Vieux Sequins et vieilles cuirasses

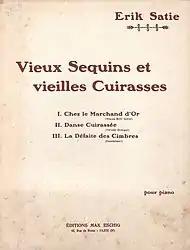

Satie completed the three pieces of the "Vieux Sequins" between September 9 and 17, 1913. Greed and the military are the main targets of its satire but Satie ramps up the irony by toning down the music, opting for gentler chords and a refined tone overall. His trademark witty musical quotations - from opera, martial music and children's songs - are more prominent here than usual.